Terminator: The Sarah Connor Chronicles

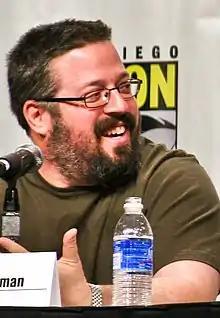
The series was created by Josh Friedman, who served as one of its writers and executive producers.

On November 9, 2005, it was reported that a television series based on the "Terminator" franchise was being produced by C2 Pictures, which produced the 2003 film "". The show would be created in association with Warner Bros. Television, while the Fox Broadcasting Company committed to the pilot episode. Josh Friedman was set to write the pilot and to serve as an executive producer for the series, marking his television debut.